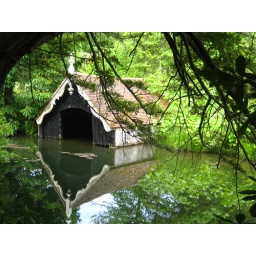
house boat in Scotney Castle